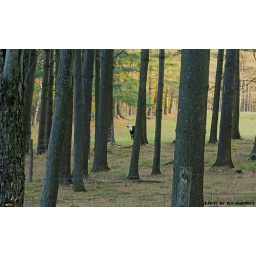
A single cow peaks around the tree to see what I was up to. Shrewsbury, Vermont.